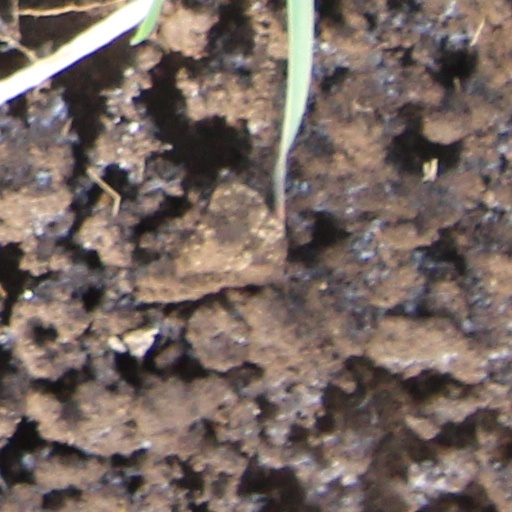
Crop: wheat